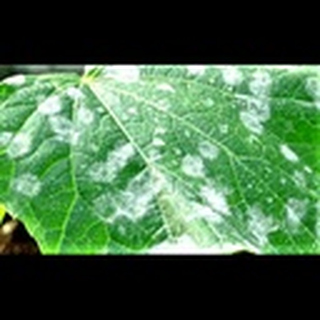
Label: cotton_powdery_mildew